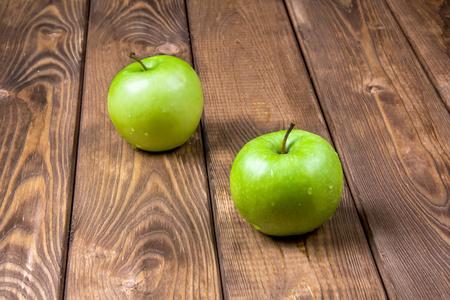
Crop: apple
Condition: healthy